Coombe Clipless Pedal

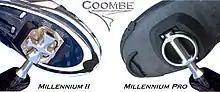
Coombe Millennium II and Millennium Pro pedal systems.

Coombe Pedal Systems are high performance clipless bicycle pedals, manufactured by W Coombe Engineering Ltd in Boulder, Colorado, USA.